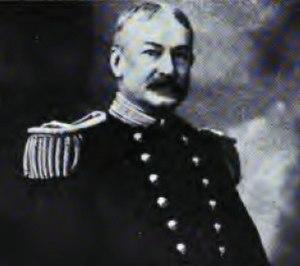
Charles Mitchell Thomas est un officier de l'United States Navy. Sorti de l'académie navale d'Annapolis en 1865, il participe à la cartographie de l'Alaska avec l'U.S. National Geodetic Survey. Promu contre-amiral en 1905, il est ensuite nommé commandant en second de la Grande flotte blanche en 1907.